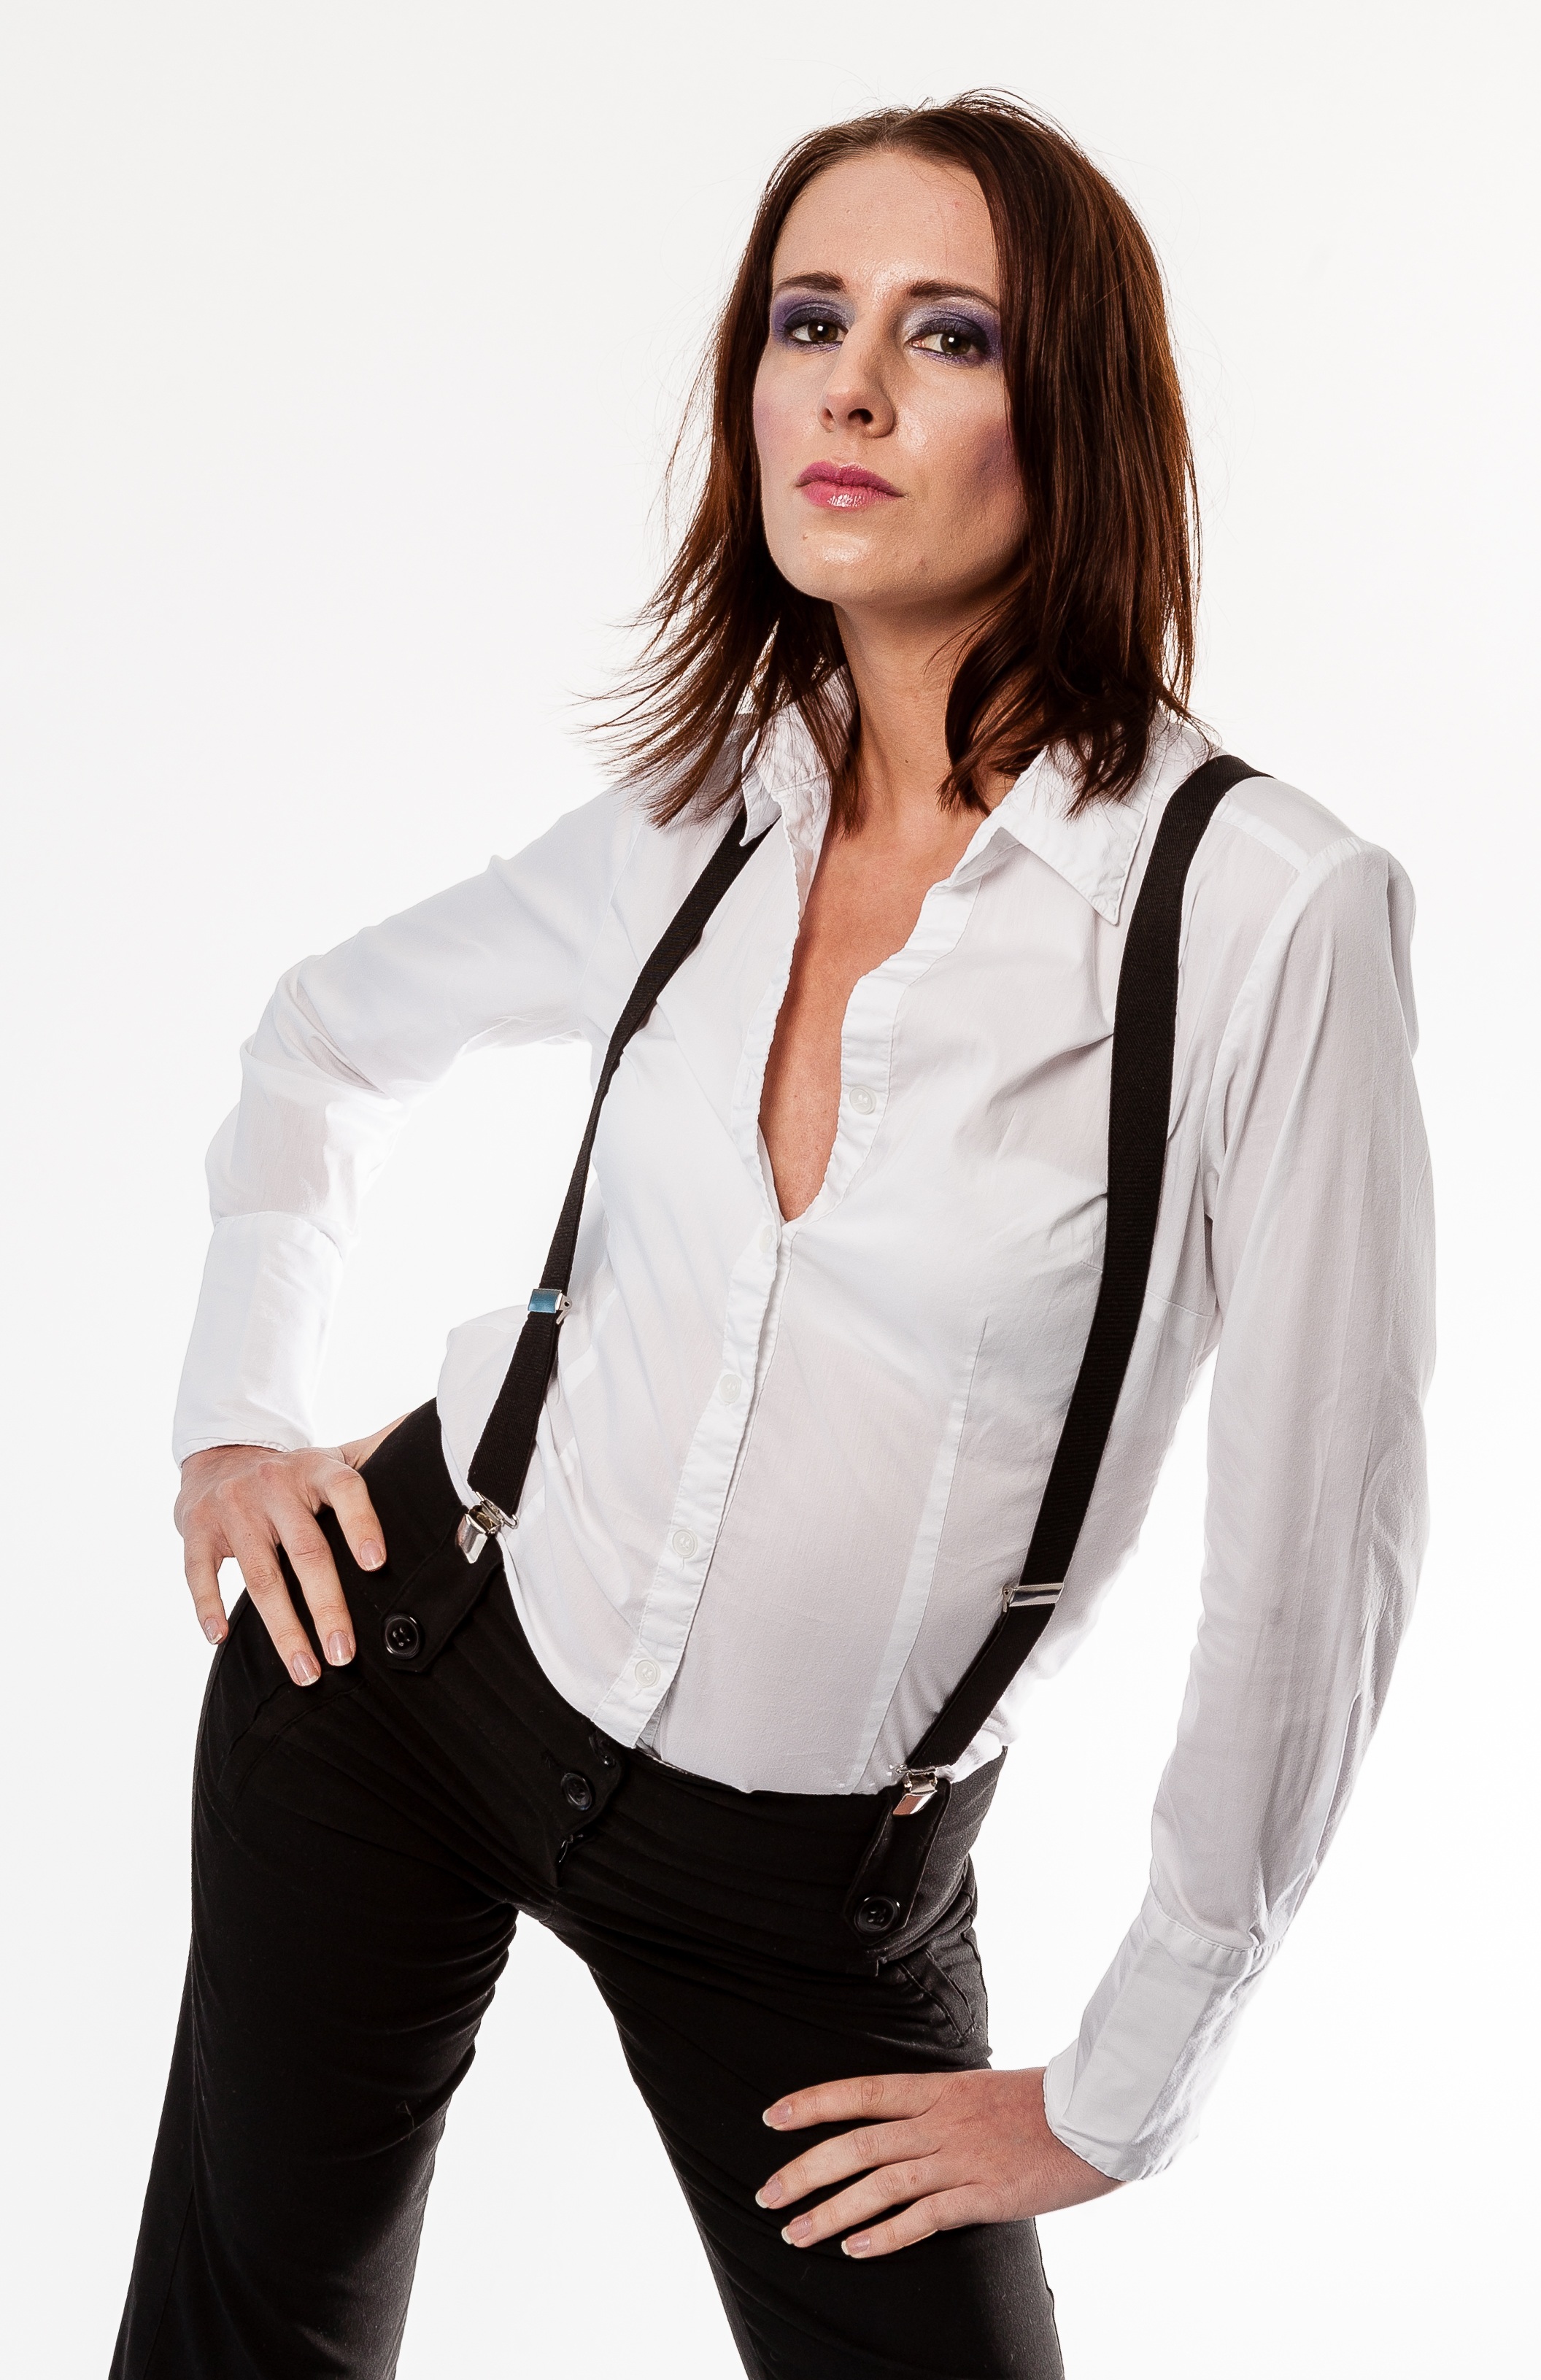
people, girl, woman, white, leather, female, brunette, portrait, model, young, fashion, clothing, lady, lifestyle, jacket, outerwear, shirt, collar, tuxedo, white shirt, one, neck, pose, style, fit, slim, attractive, adult, blouse, braces, sleeve, photo shoot, formal wear, black trousers